Cheerleading

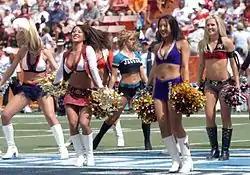
NFL Cheerleaders at the 2006 Pro Bowl.

Organizations that sponsor youth cheer teams usually sponsor either youth league football or basketball teams as well. This allows for the two, under the same sponsor, to be intermingled. Both teams have the same mascot name and the cheerleaders will perform at their football or basketball games. Examples of such sponsors include Pop Warner, American Youth Football, and the YMCA. The purpose of these squads is primarily to support their associated football or basketball players, but some teams do compete at local or regional competitions. The Pop Warner Association even hosts a national championship each December for teams in their program who qualify.